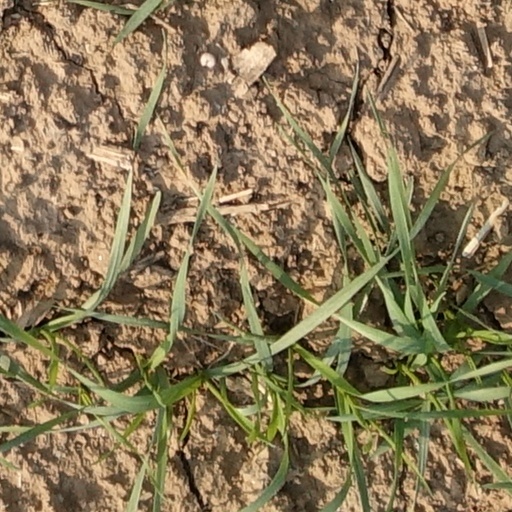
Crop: wheat